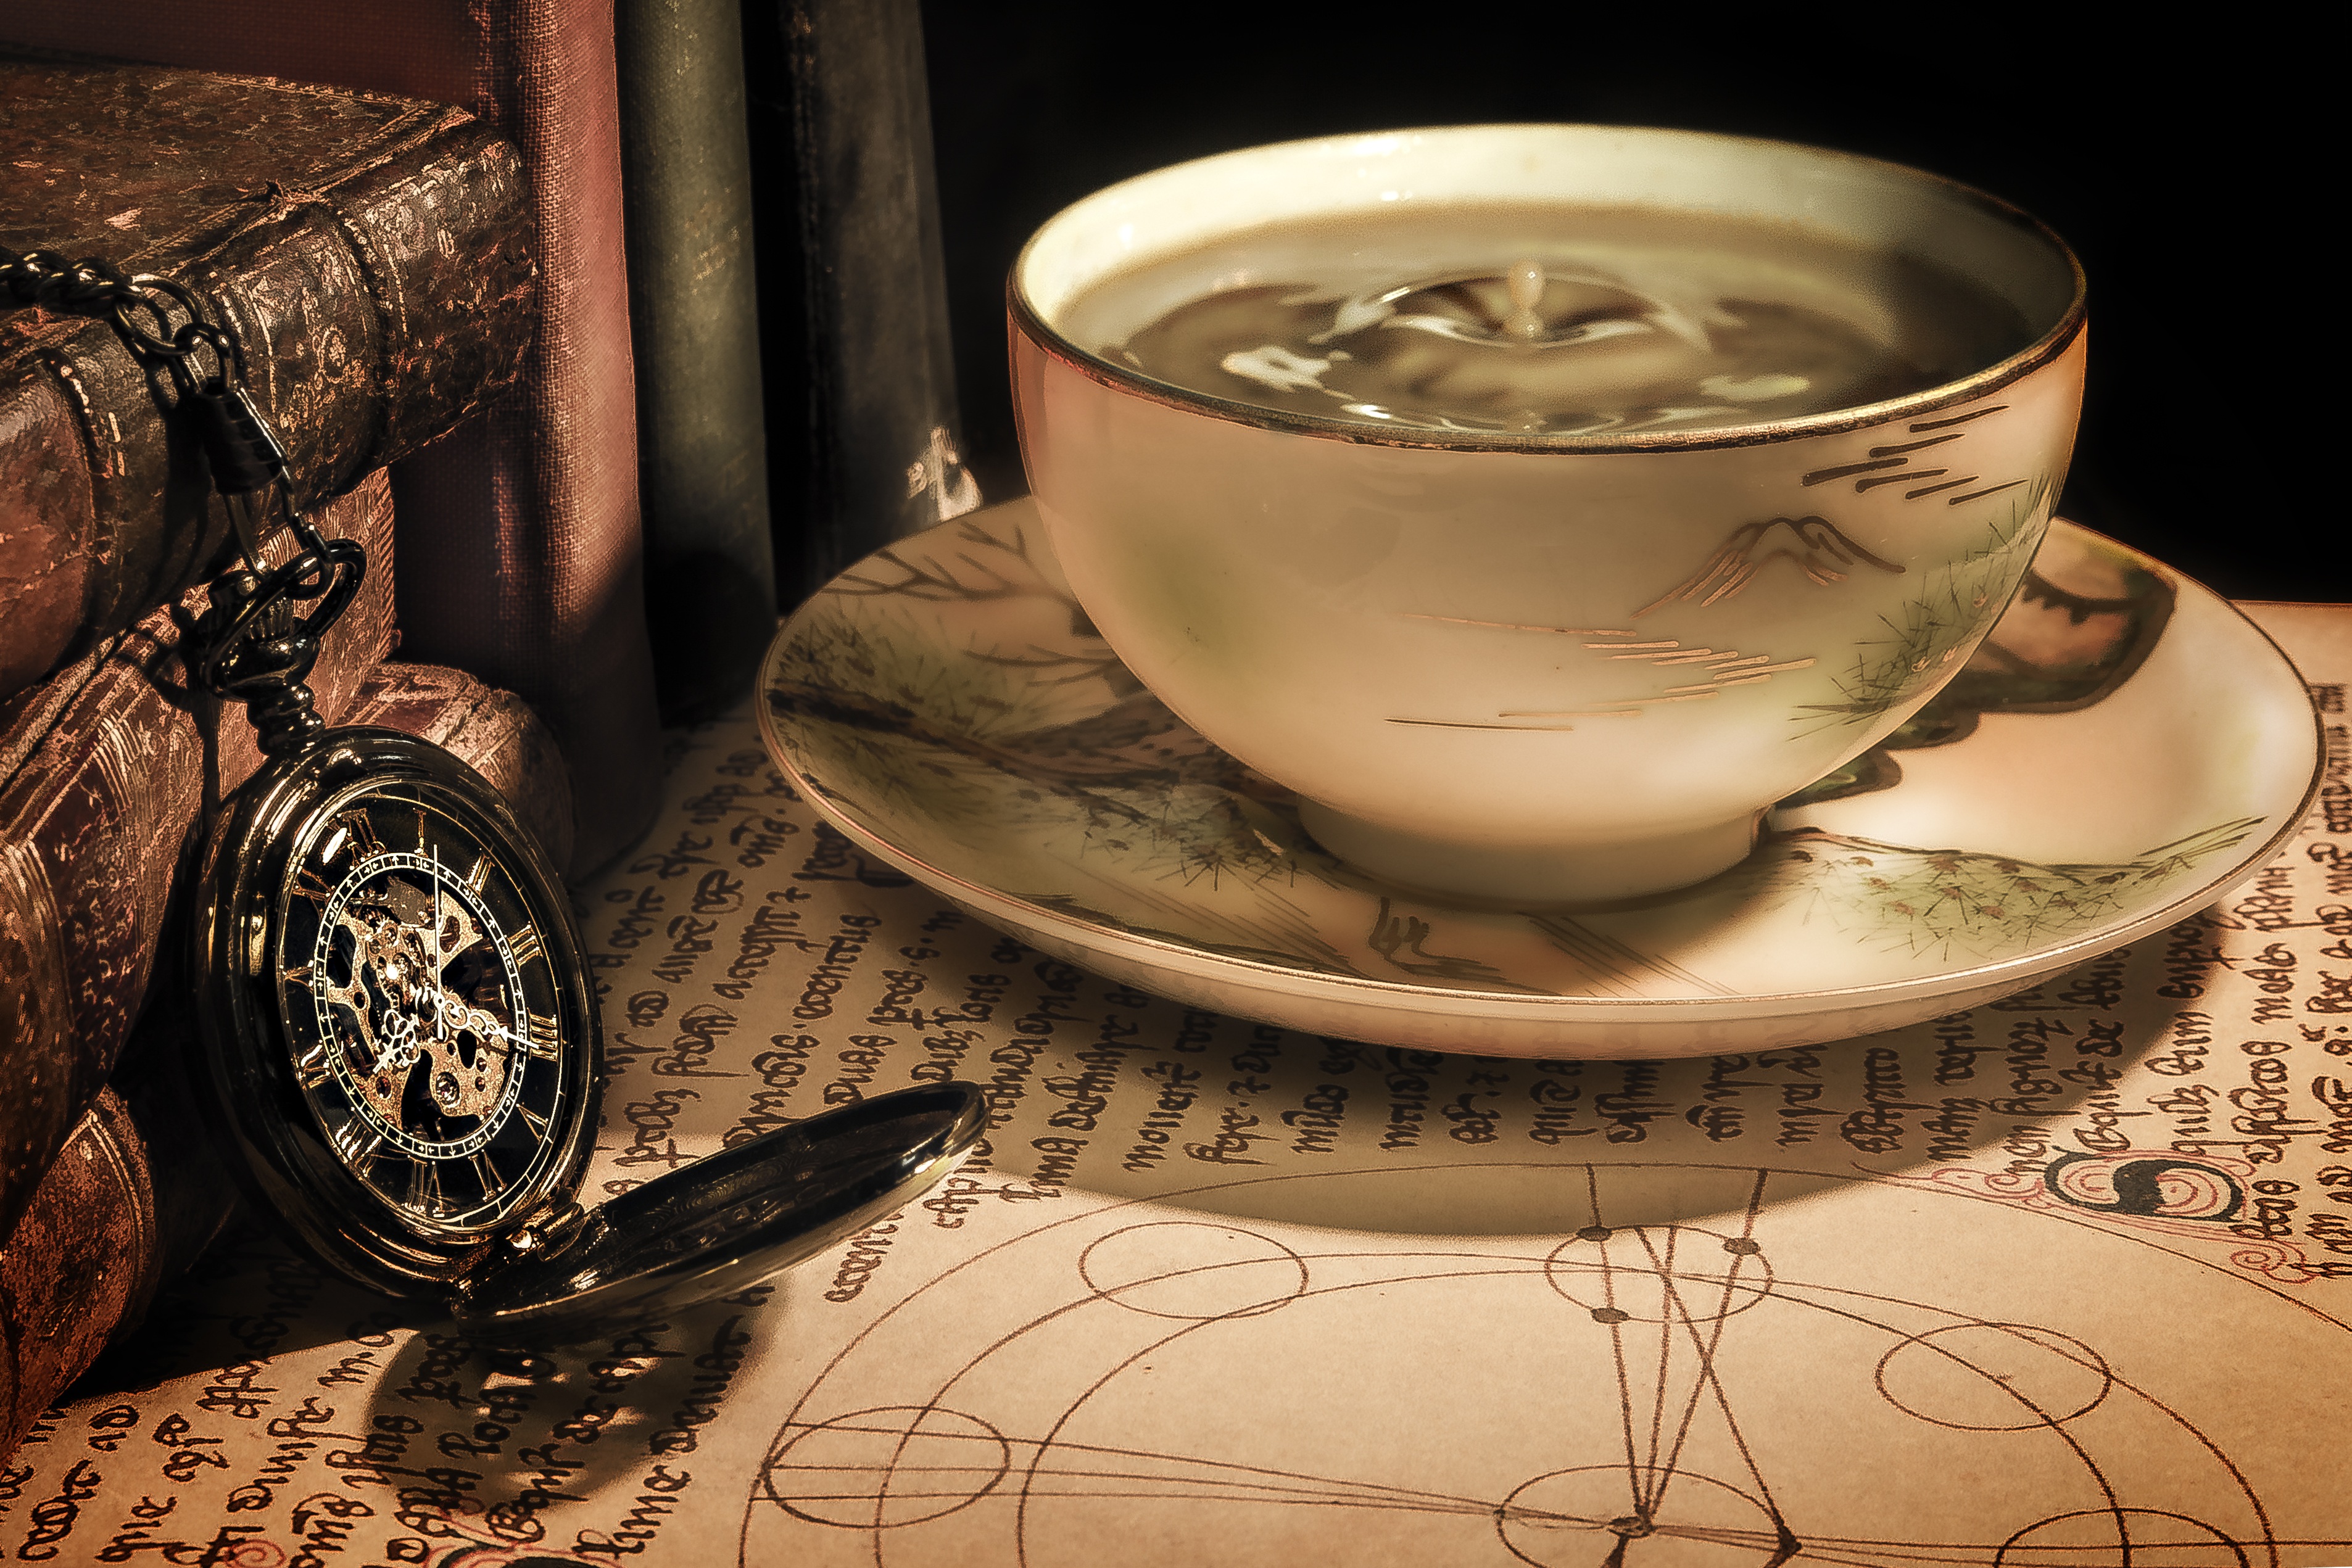
table, coffee, morning, time, cup, drink, coffee cup, pocket watch, still life photography